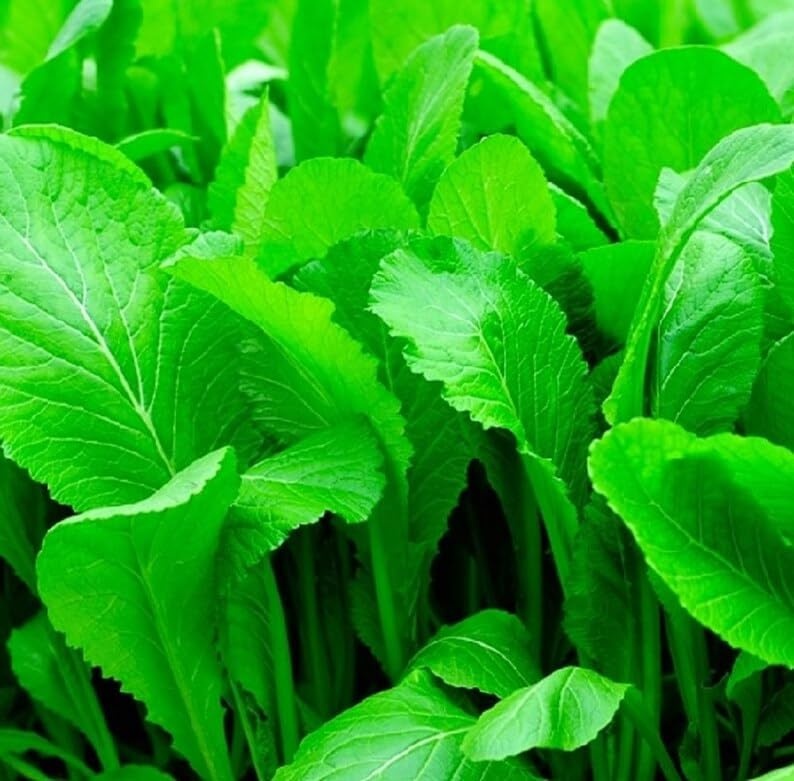
Mustard Florida Broadleaf
Brand: Franklin County Xchange
Category: Food, Beverages & Tobacco > Food Items > Fruits & Vegetables > Fresh & Frozen Vegetables > Watercress